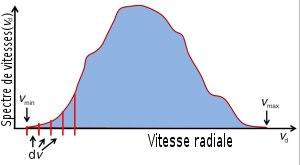
Le traitement des données Doppler pulsées est la méthode d'évaluation des vitesses et de la réflectivité au moyen d'un radar Doppler pulsé. Elle consiste en un échantillonnage d'impulsions successivement émises puis retournées au radar par les cibles et desquelles le processeur extrait une séquence de valeurs appelées I et Q. L'analyse de Fourier de ces données permet d'extraire les informations voulues.